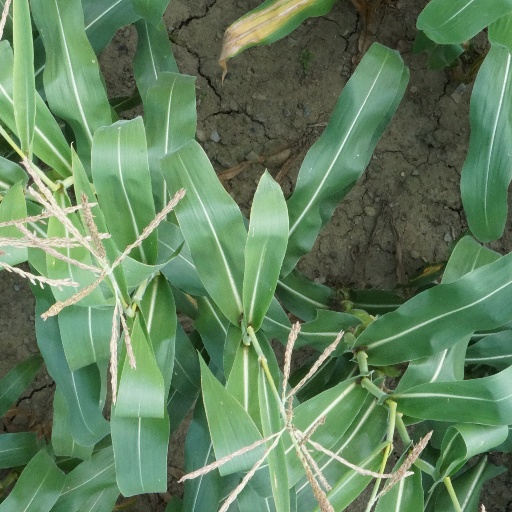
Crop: maize; corn